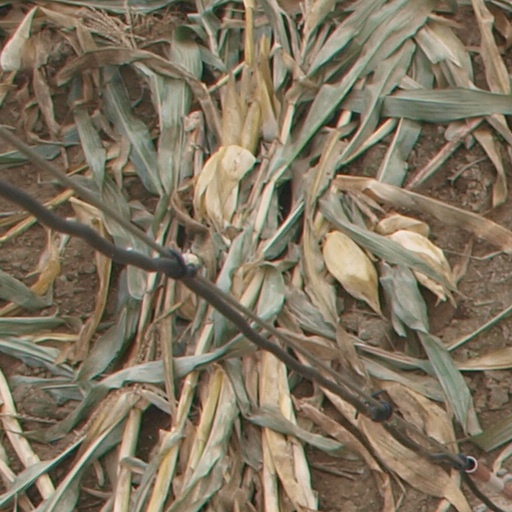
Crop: maize; corn